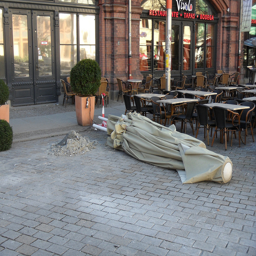
The umbrella is ready to be installed at the restaurant.
A umbrella on it's side next to a pike of dust at a restaurant front.
An umbrella is folded up and lying on the ground.
An umbrella laying on the ground next to benches.
A set of umbrellas sits on the ground in front of a store.